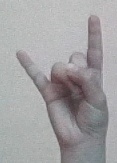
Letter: la